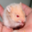
Label: hamster